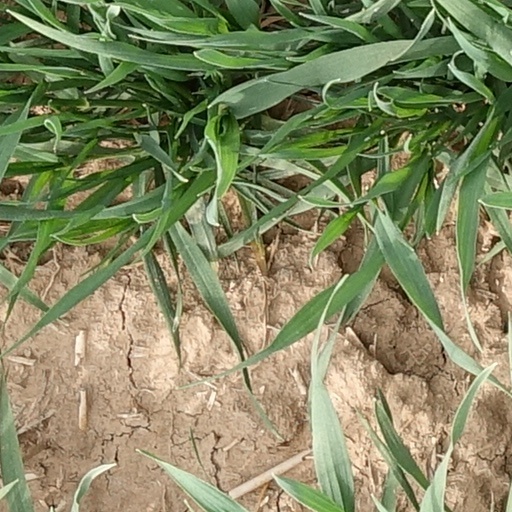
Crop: wheat